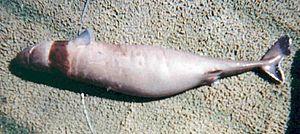
Le squalelet féroce est une espèce de petit requin appartenant à la famille des dalatiidés. Ce poisson vit dans les eaux océaniques tropicales et tempérées du monde entier, en particulier près des îles, et peut descendre jusqu'à 3 700 mètres de profondeur. Il migre verticalement tous les jours, s'approchant de la surface au crépuscule et redescendant à l'aube.